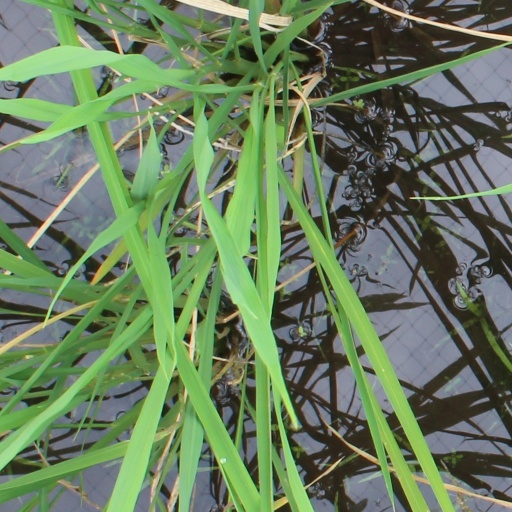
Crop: rice